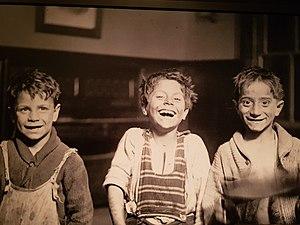
Enfants des quartiers pauvres de Chicago, vers 1900 (collections du Musée de l'histoire de Chicago).
Le musée d'histoire de Chicago, est un musée fondé en 1856 à Chicago dans le quartier de Lincoln Park au coin de Clark Street et de North Avenue près du zoo de Lincoln Park. Il rassemble des costumes, des peintures, des sculptures et des photographies sur l'histoire de la ville et du pays. En plus de ses expositions, le musée abrite une bibliothèque, ouverte au public.